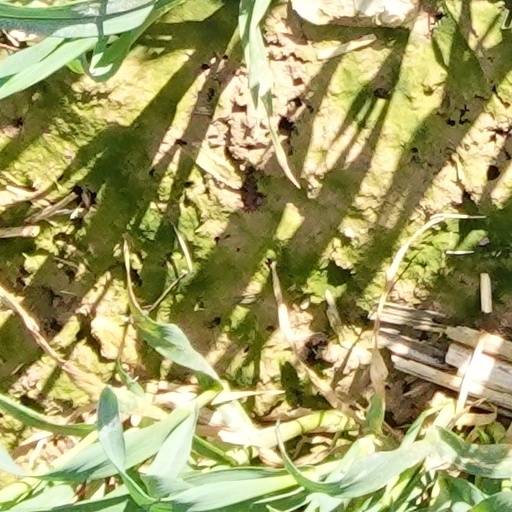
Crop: wheat